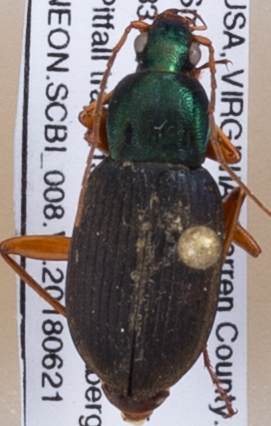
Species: Chlaenius aestivus
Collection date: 2018-06-21
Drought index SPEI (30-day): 1.85
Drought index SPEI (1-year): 0.776
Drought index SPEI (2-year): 0.944